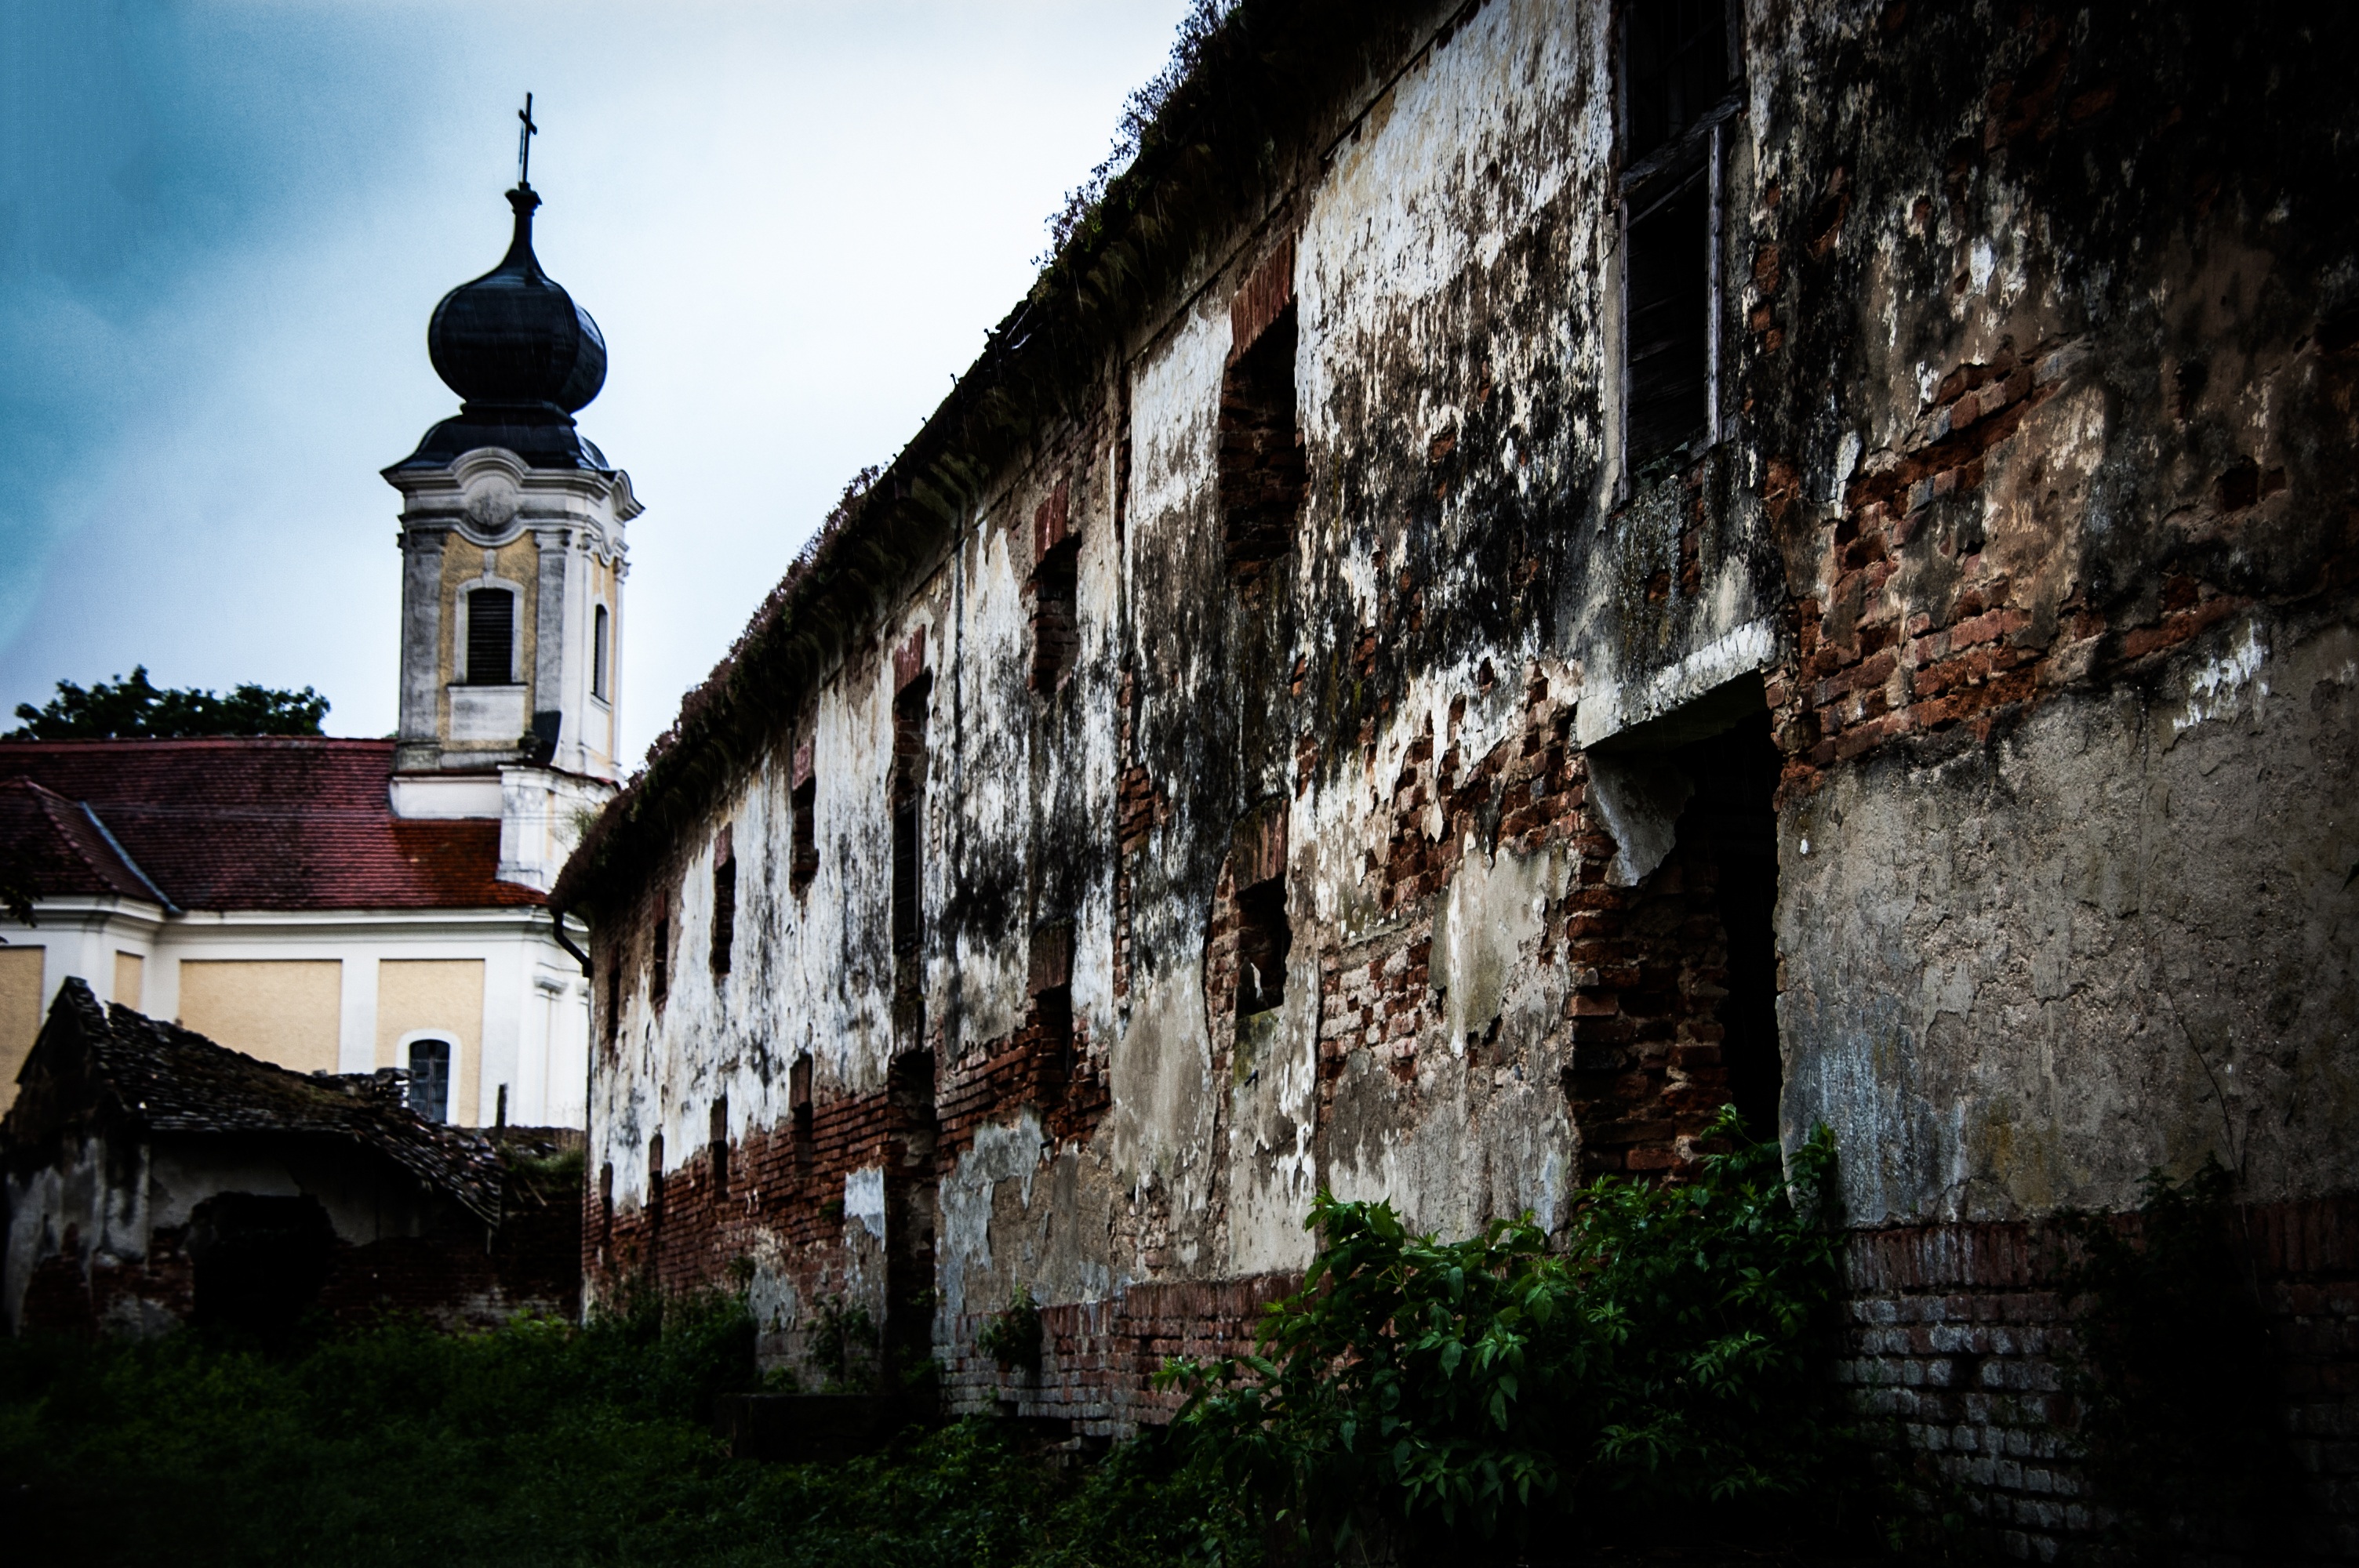
street, night, house, town, building, old, wall, religion, church, historic, religious, catholic, medieval, monastery, saint, christianity, historical, urban area, ancient history